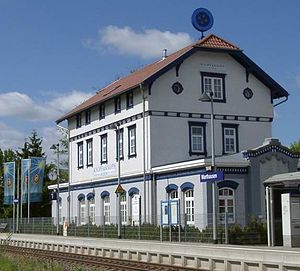
Landkreis Biberach / Geografi / Trafik
Banegården Warthausen på Südbahn og Öchsle
Landkreis Biberach er en Landkreis i den tyske delstat Baden-Württemberg. Den udgør sammen med Alb-Donau-Kreis og den Kreisfri by Ulm den baden-württembergiske del af Region Donau-Iller i Regierungsbezirk Tübingen. Landkreis Biberach grænser mod nord til Landkreis Reutlingen og Alb-Donau-Kreis, mod øst til de bayerske landkreise Neu-Ulm og Unterallgäu samt den kreisfri by Memmingen, mod syd til Landkreis Ravensburg og i sydvest og vest til Landkreis Sigmaringen.